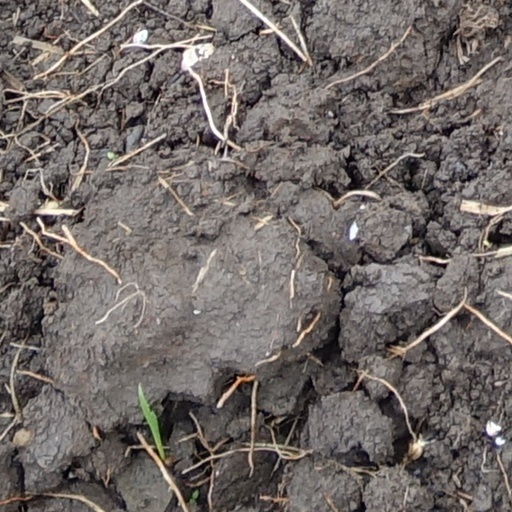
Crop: wheat